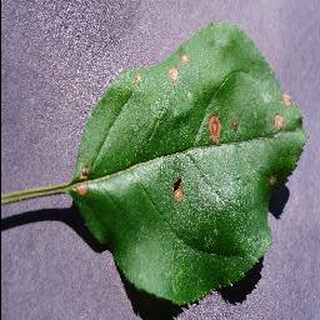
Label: apple_black_rot